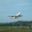
Label: airplane